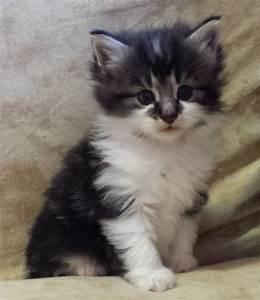
cat